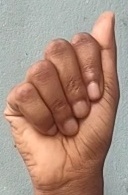
ASL sign: A